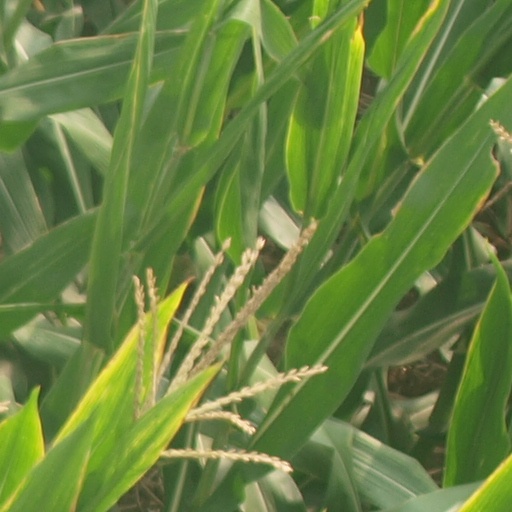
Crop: maize; corn